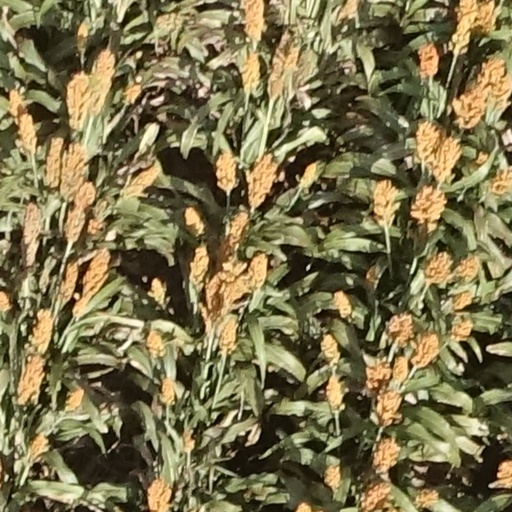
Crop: sorghum